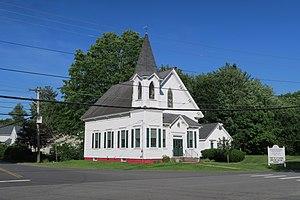
Newton est une municipalité américaine située dans le comté de Rockingham au New Hampshire. Selon le recensement de 2010, sa population est de 4 603 habitants.